Ustje, Ig

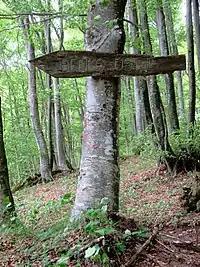
Sign for Ustje and the Benko farm

The name "Ustje" is derived from the common noun "ustje" 'mouth of a river'. The name refers to the confluence of the Zala and Iška rivers southeast of the settlement. Compare also Ustje in the Municipality of Ajdovščina.